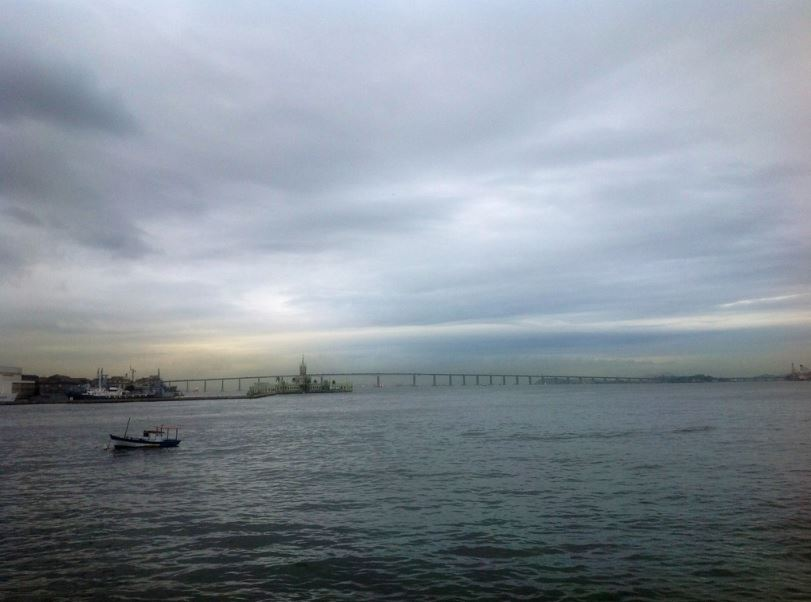
Fire: no
Smoke: no